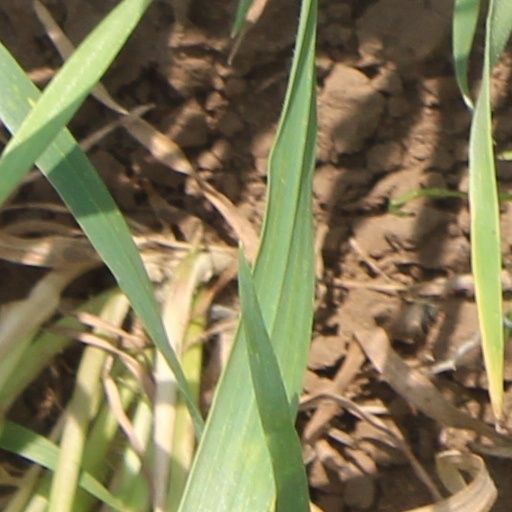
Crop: wheat